Hellboy: Darkness Calls

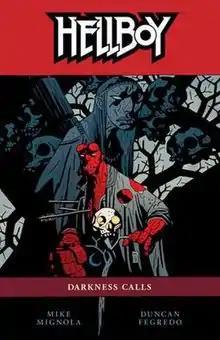
Trade Paperback Cover

Hellboy: Darkness Calls is a comic book limited series created by Mike Mignola and published by American company Dark Horse Comics. Parts of the story arc were adapted for the 2019 "Hellboy" reboot directed by Neil Marshall.